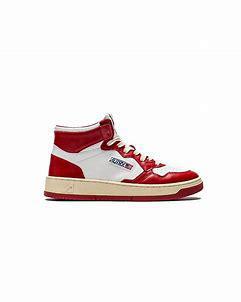
Brand: Autry
Model: Action Shoes Autry Action Autry 01